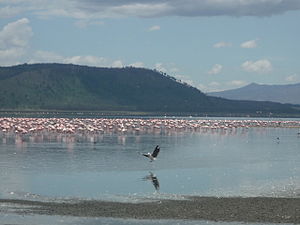
Lake Nakuru
Flamingoer i Lake Nakuru
Lake Nakuru er en saltholdig og lavandet natronsø eller sodasø i Kenya Med et pH på 10,5. Den er en del af "the Great Rift Valley" og er beliggende i det centrale Kenya ved byen Nakuru, 140 km nordvest for Nairobi. Søen er beskyttet af den omkringliggende Lake Nakuru National Park. Lake Nakuru er stedet med de kendte billeder af store flokke af flamingoer. Man kan se mellen en og to millioner flamingoer på søen.